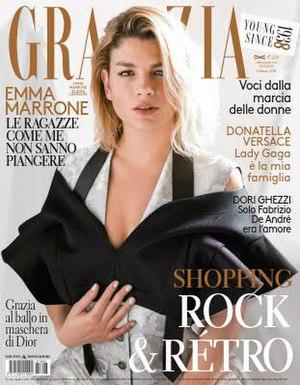
Un magazine de mode est un titre de presse écrite consacré à la mode et ayant le format d'un magazine. Ce magazine est composé le plus souvent d'un contenu rédactionnel, ainsi que, anciennement, d'illustrations puis de photographies de mode.